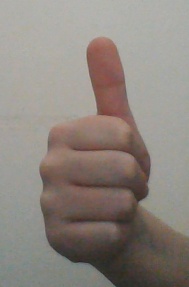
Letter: aleff